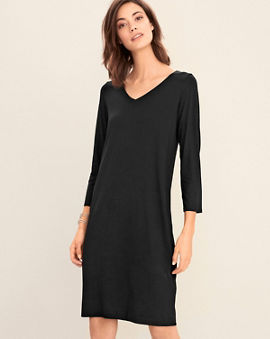
Gender: women